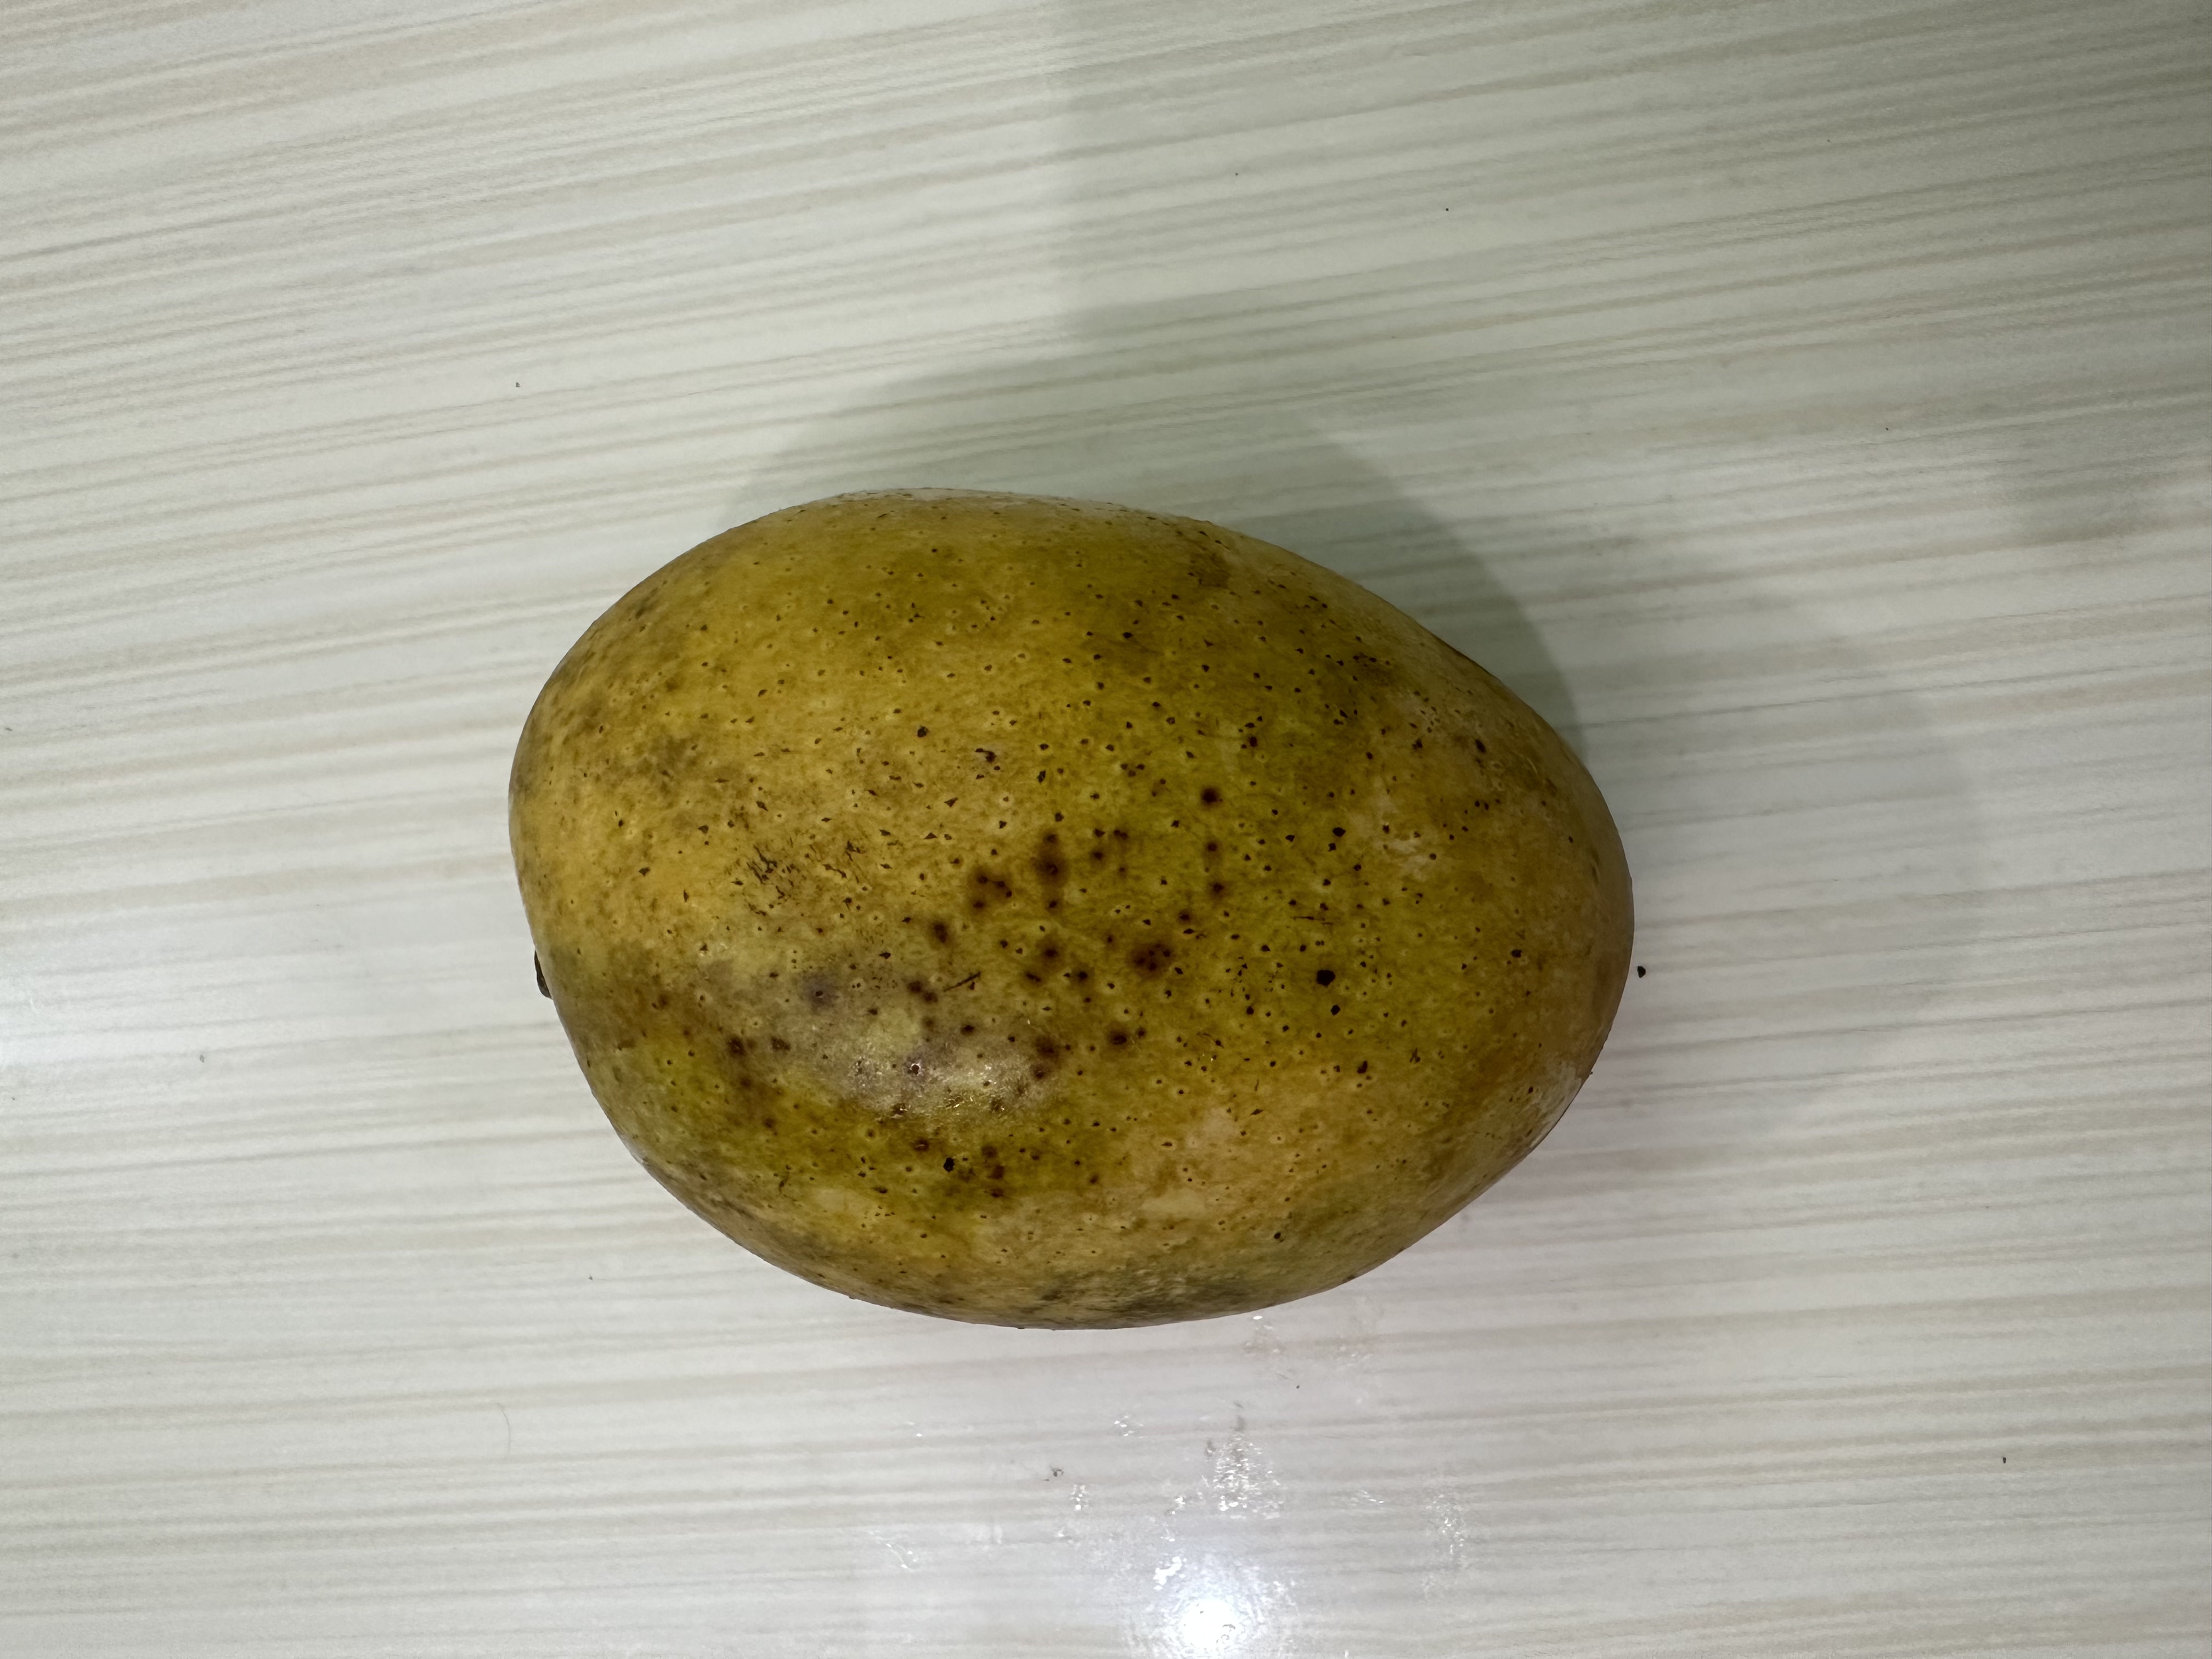
Mango variety: Kanchon Langra